Philip II of France

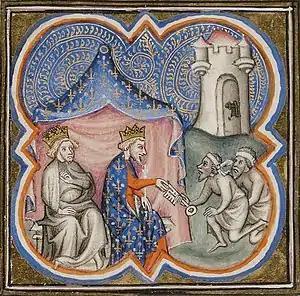
Philip (centre) and King Richard I of England accepting the keys to Acre(illumination on parchment, c. 1375–1380, from the "Grandes Chroniques de France" in the Bibliothèque nationale de France)

Philip travelled to the Holy Land to participate in the Third Crusade of 1189–1192 with King Richard I of England and Holy Roman Emperor Frederick I Barbarossa, leaving Vézelay with his army on 4 July 1190. At first, the French and English crusaders travelled together, but the armies split at Lyon after Richard decided to go by sea from Marseille, whereas Philip took the overland route through the Alps to Genoa. The French and English armies were reunited in Messina, where they wintered together. On 30 March 1191, the French set sail for the Holy Land and on 20 April Philip arrived at Acre, which was already under siege by a lesser contingent of crusaders, and he started to construct siege equipment before Richard arrived on 8 June. By the time Acre surrendered on 12 July, Philip was severely ill with dysentery, which reduced his zeal. Ties with Richard were further strained after the latter acted in a haughty manner after Acre fell to the crusaders.